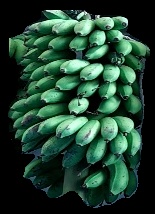
Variety: rasbale
Grade: grade2